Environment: real
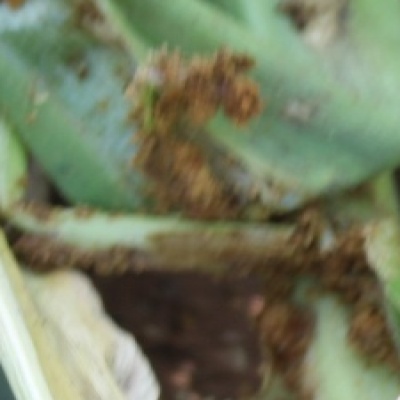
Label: fall_armyworm